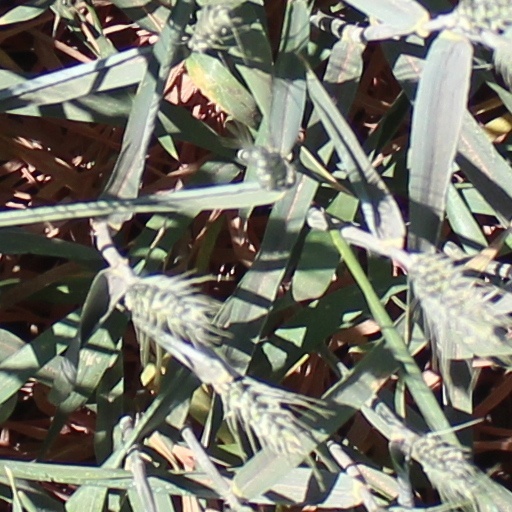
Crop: wheat